Tamer Garip

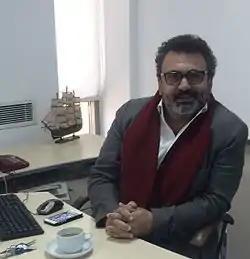
Tamer Garip

Tamer Garip has written and directed 2 feature films (Code Name Venus [2012] and Dr. Dilara [2016]) which premiered at Cannes Film Festival at Marche de Film.